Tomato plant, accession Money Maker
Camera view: vertical (180 deg); turntable rotation: 60 degrees
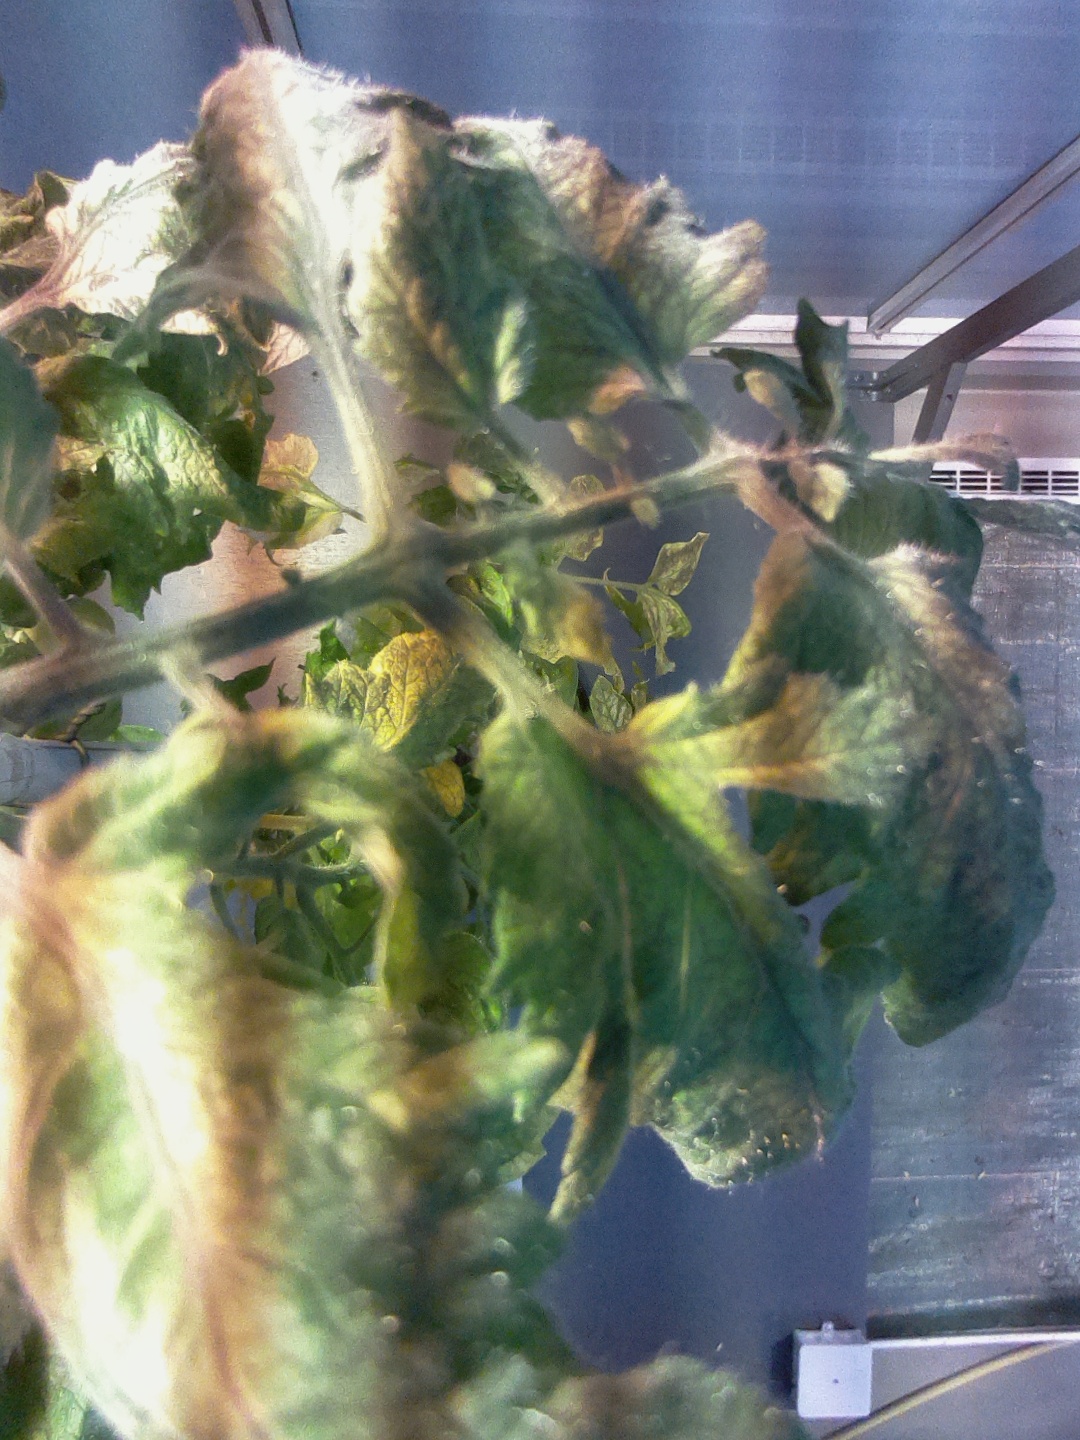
BBCH growth stage 79: 90% -100% of final fruit size